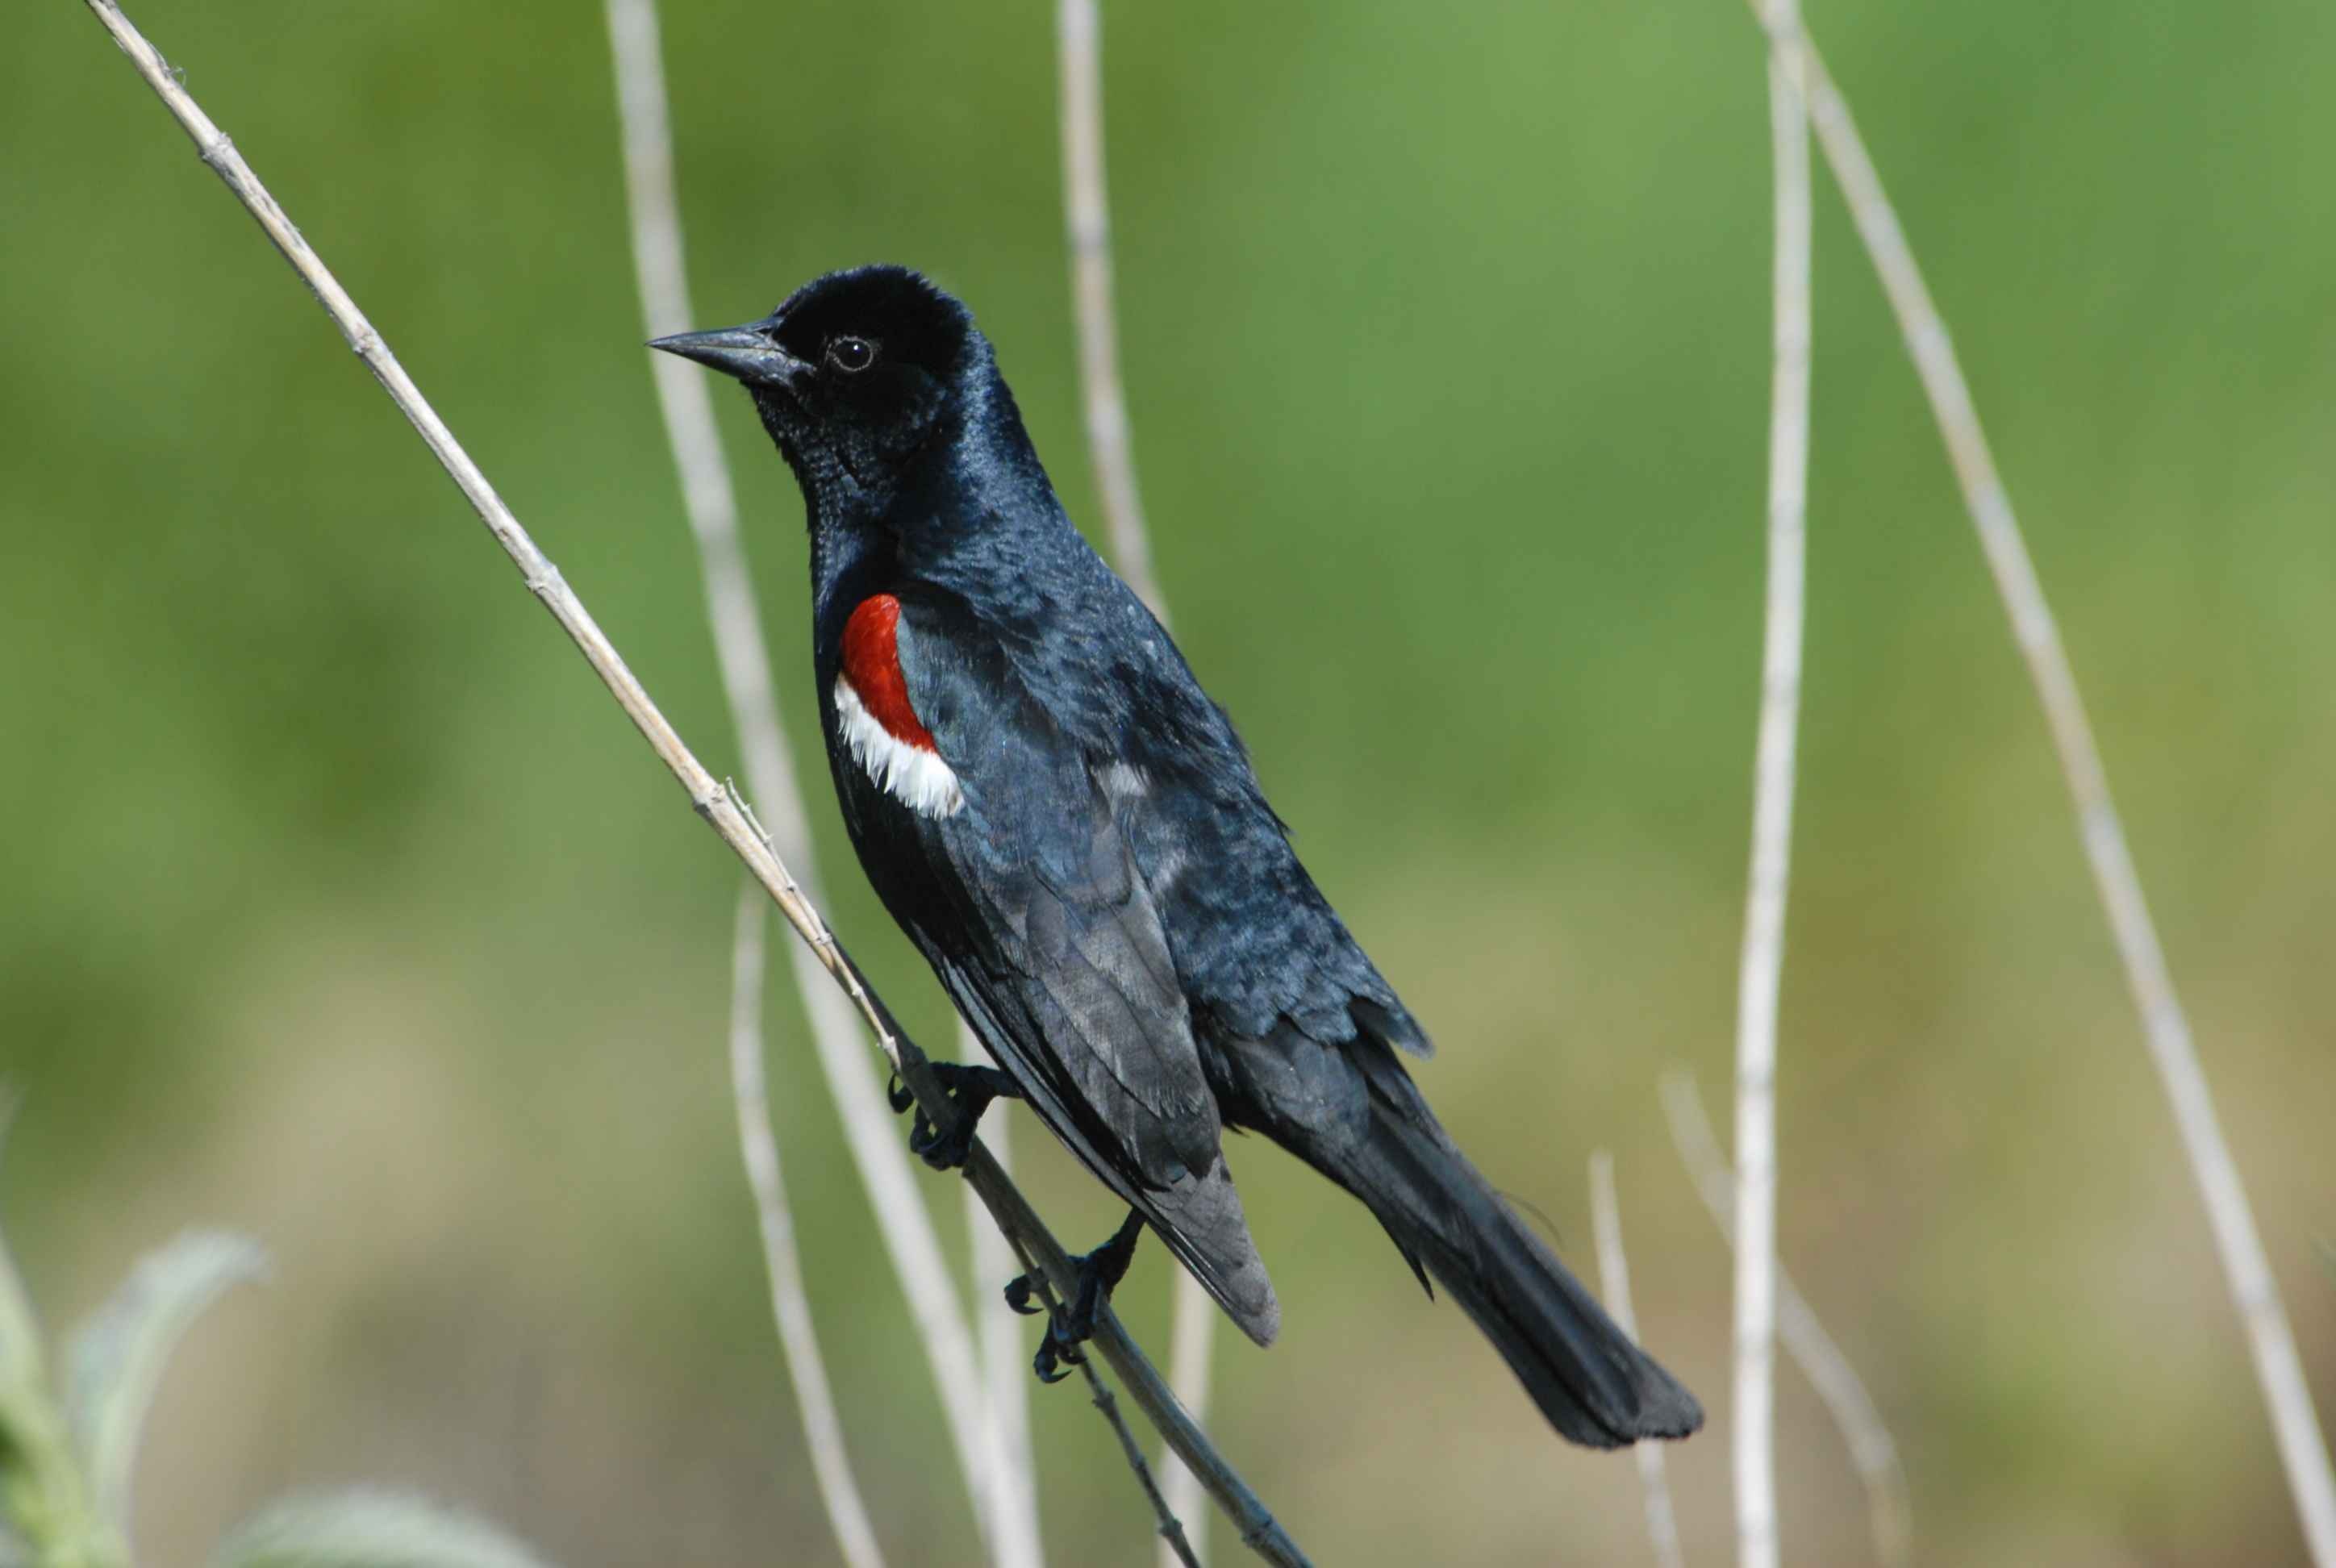
bird, male, wildlife, beak, fauna, birds, animals, vertebrate, tricolor, blackbirds, blackbird, tricolored, perching bird, emberizidae, agelaius